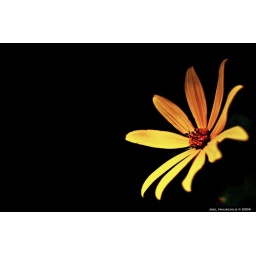
One of many brilliant orange wild flowers in our yard.